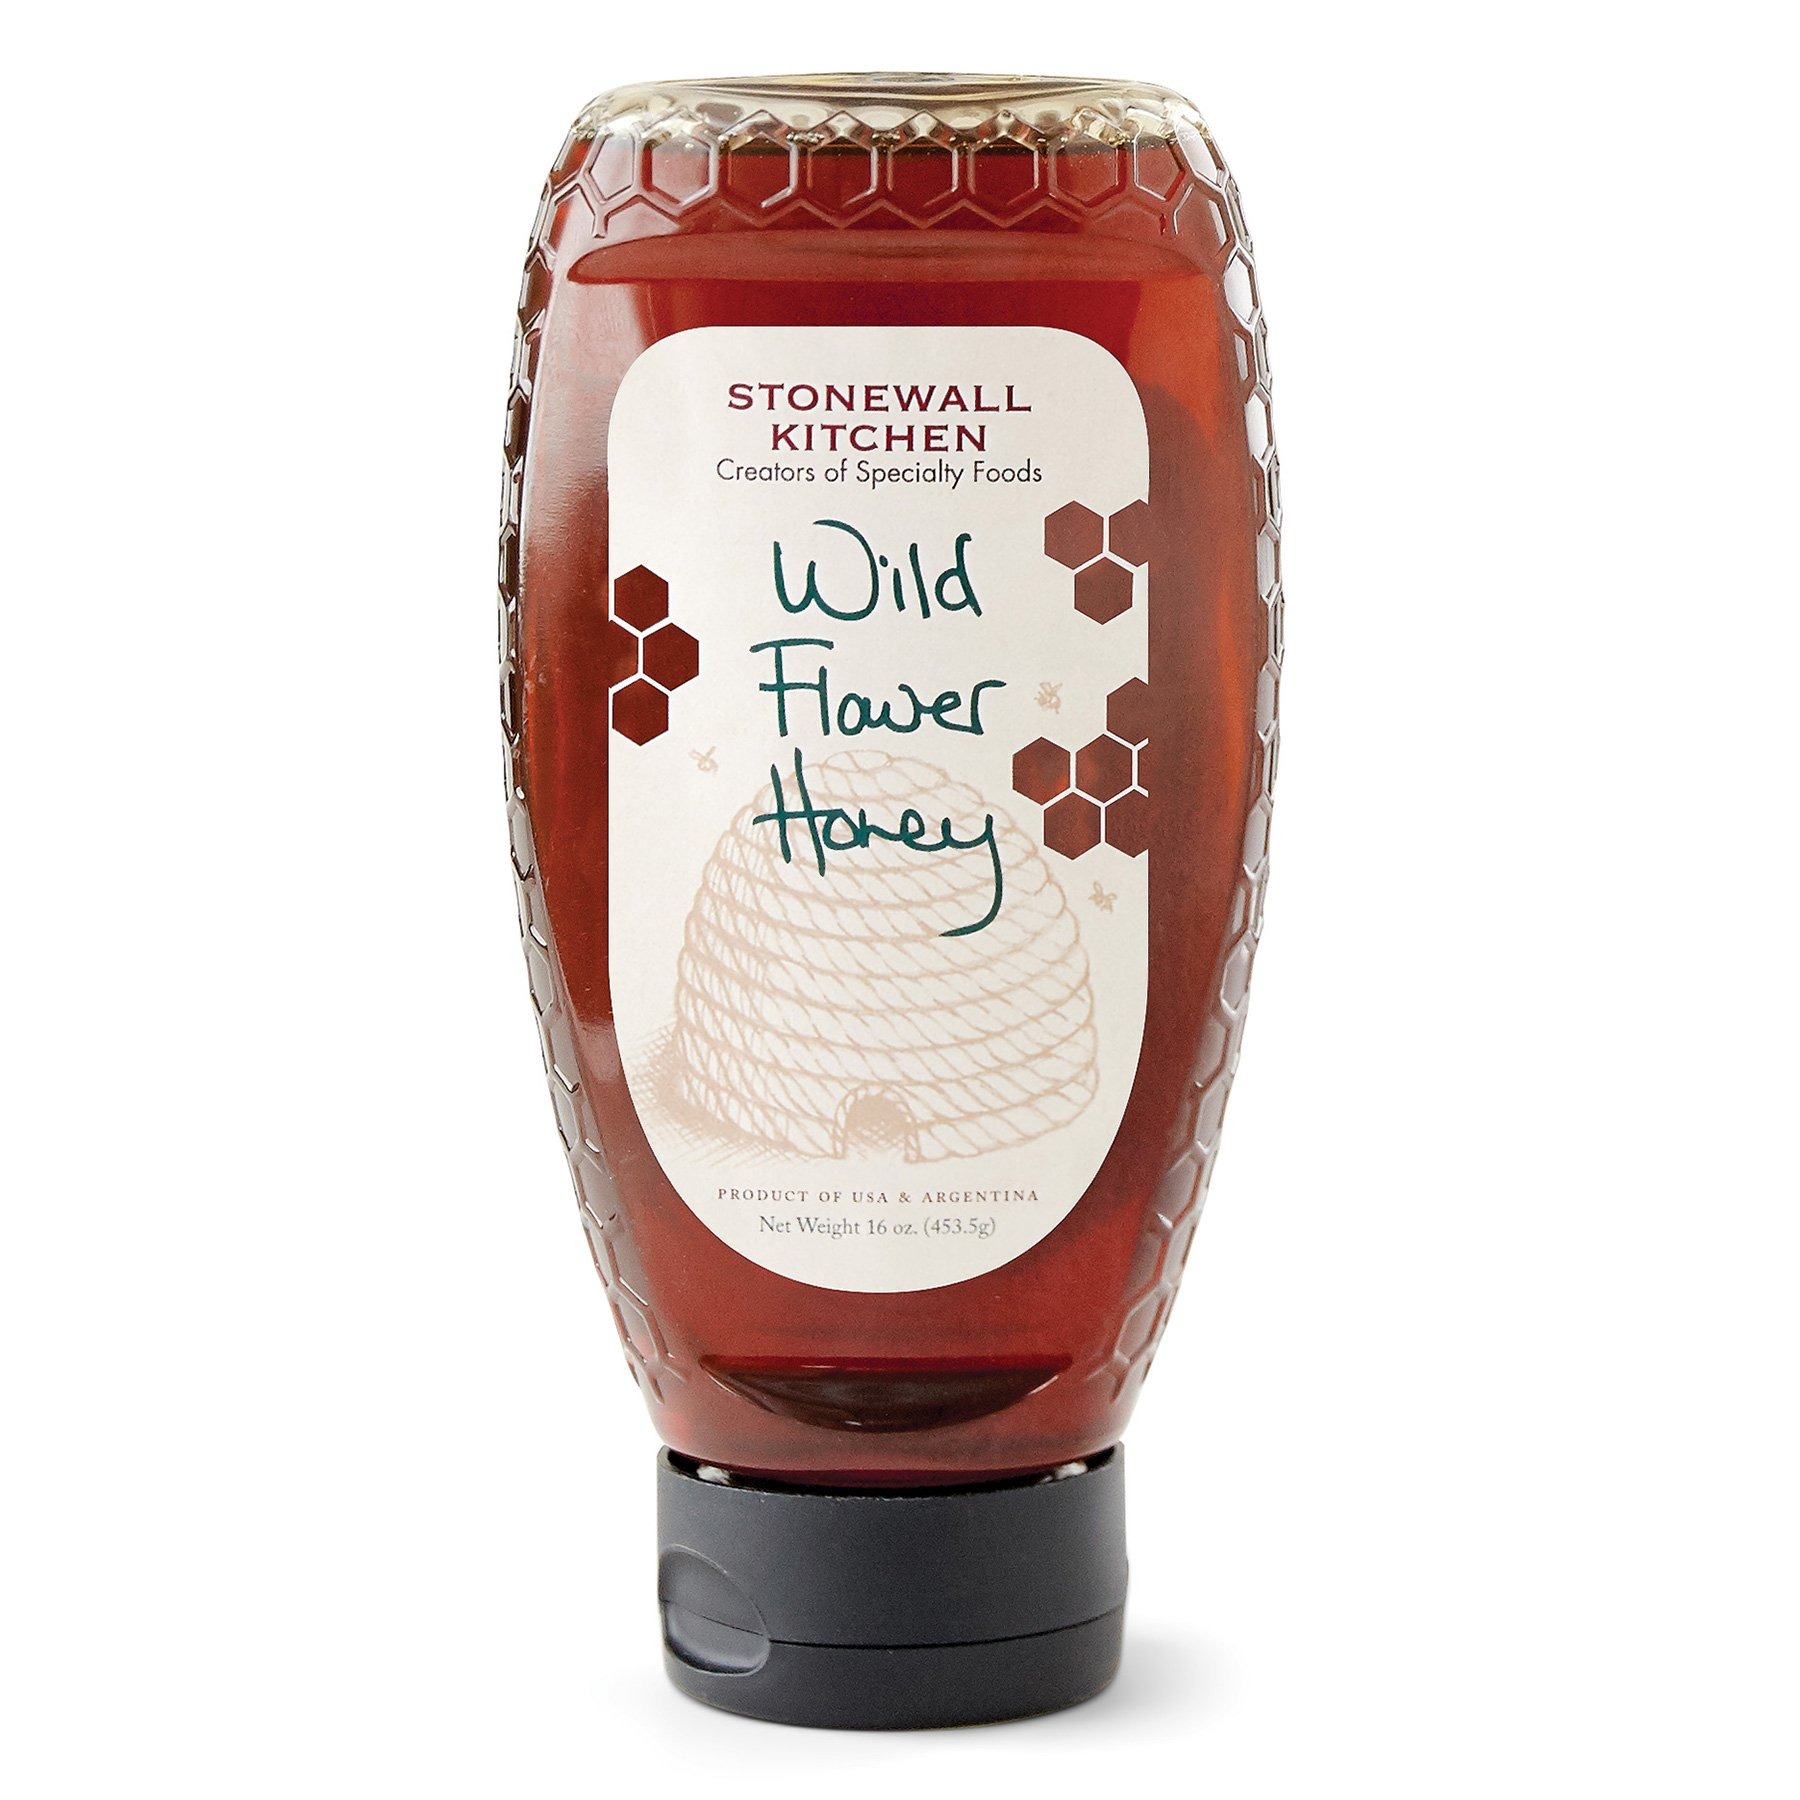
Item Name: Stonewall Kitchen Wildflower Honey, 16 Ounces
Bullet Point 1: Stonewall Kitchen Wildflower Honey, 16 Ounces
Bullet Point 2: Our Wildflower Honey is a delicious and unique blend of nectars gathered from a variety of flowering trees, shrubs and flowers
Bullet Point 3: A delectably sweet, medium flavored honey with floral notes
Bullet Point 4: Perfect for sweetening tea, enjoying on pancakes or for adding wonderful flavor to baked goods
Bullet Point 5: Stonewall Kitchen Family of Brands: Our award winning line of gourmet food, home goods, and gifts are loved around the world. Featuring brands such as Legal Sea Foods, Michel Design Works, Montebello, Napa Valley Naturals, Stonewall Home, Stonewall Kitchen, Urban Accents, Vermont Coffee Company, Vermont Village, and Village Candle
Bullet Point 6: About Us: It all started in 1991 at a local farmers' market with a few dozen items that we'd finished hand-labeling only hours before. Fast-forward to today and Stonewall Kitchen is now home to an ever-growing family of like-minded lifestyle brands! Expertly made with premium ingredients, our products are the result of decades spent dreaming up, testing and producing only the very best in specialty foods and fine home living.
Value: 16.0
Unit: Ounce

Price: 15.31